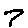
Label: 7